Phallocryptus fahimii

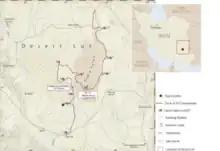
Precise location where "P. fahimii" was discovered

"Phallocryptus fahimii" is located in the Lut Desert, known as the “thermal pole of the Earth” where temperatures reach up to . Located between 33° and 28° parallels, this desert holds the current record for the highest ever-recorded surface temperature. The Lut desert is the second largest desert in Iran, at around . It harbors diverse animal and archaeal life, but no permanent aquatic biotopes, such as ponds. The ephemeral pools are filled by seasonal floods which are derived from spring precipitation. Ephemeral pools are basins that remain flooded periodically throughout the year, but won't hold water if rainfall is insufficient. Temperatures can range from during the day to at night. Sabrina Imbler in The New York Times, September 21, 2020, described the living environment for this species when she wrote, “For a month or two, the fairy shrimp frolic, swimming upside-down in their ephemeral lakes and laying their eggs before they die or the pool dries up, whichever comes first.”